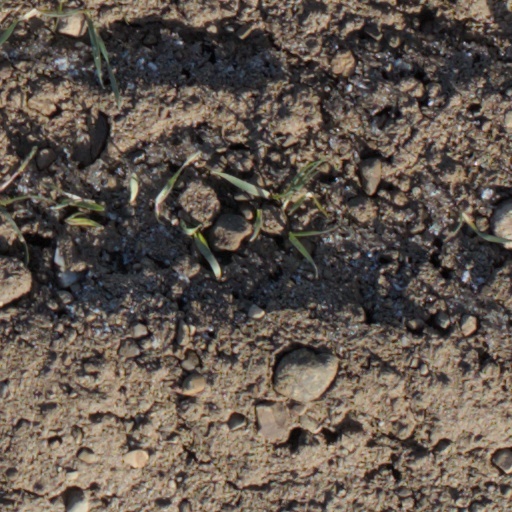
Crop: wheat